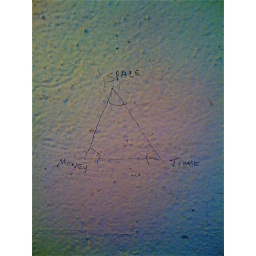
This was written on the wall of my bare Meatpacking studio in NYC when I moved in...